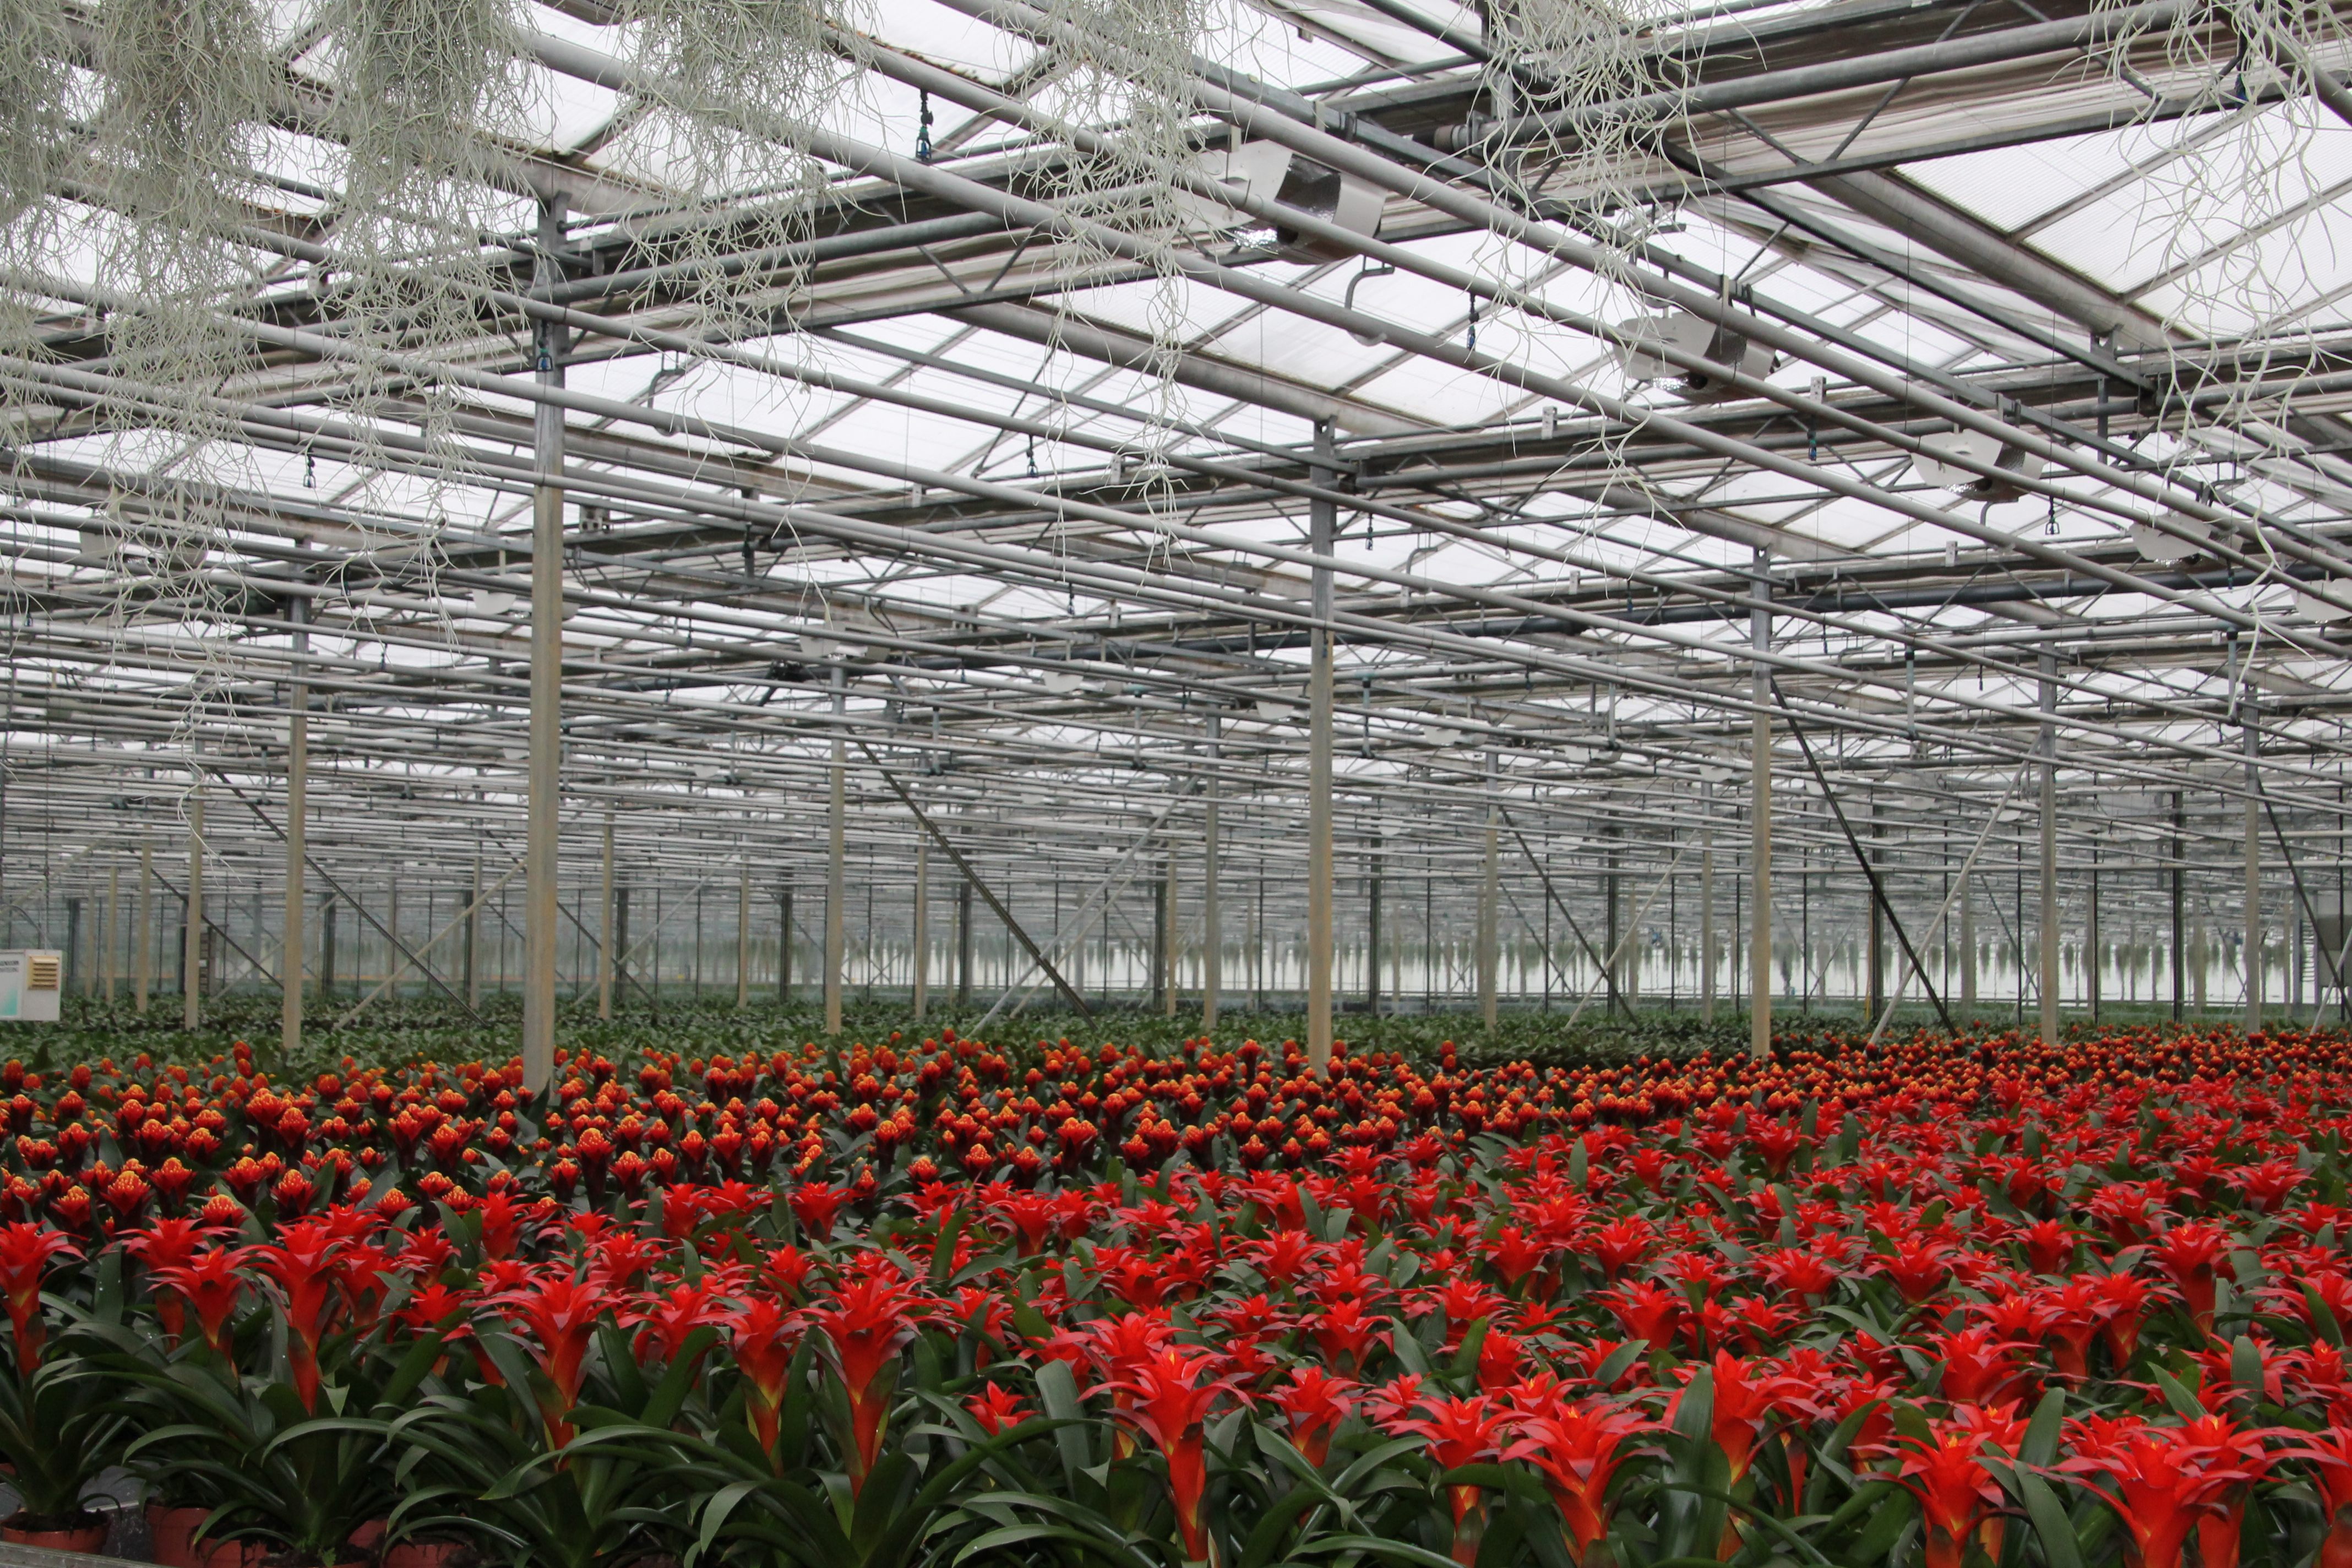
nursery, bromeliad, greenhouse, flower, plant, botany, spring, poinsettia, botanical garden, anthurium, tool, flowering plant, tulip, perennial plant